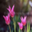
Label: tulip